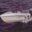
Label: ship